Lucius Veturius Philo (consul 206 BC)

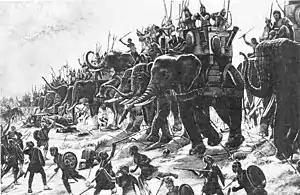
The Battle of Zama, in which Veturius Philo participated

In 202 BC, Veturius Philo accompanied the previously mentioned Scipio on his campaign into Africa. As armistice negotiations were dragged on by the delaying Carthaginians, hoping for Hannibal's return, Philo was sent back to Rome, alongside Carthaginian envoys, alongside M. Marcius Ralla and L. Scipio, the commander-in-chief's brother, to report the news of the three-month armistice that had been agreed upon. This news was quickly superseded by reports that the Carthaginians, Hannibal having returned, had broken the armistice and resumed hostilities, upon which point Veturius Philo quickly returned to Scipio's side in Africa.